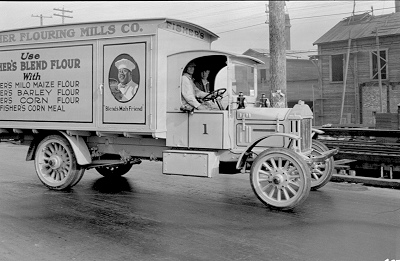
A small delivery truck driving down a road.

a very old flour delivery truck with spoke wheels

A black and white photograph of flouring mill truck.

Antique black and white photograph of a commercial flour mill's truck

An old photo of an old truck delivering flour.